Butler Community Mausoleum

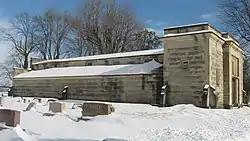
Butler Community Mausoleum, January 2014

Butler Community Mausoleum is a historic mausoleum located in Butler Cemetery near Butler in Stafford Township, DeKalb County, Indiana. It was built in 1914, and is a one-story, limestone structure with a red tile roof and simple Classical Revival style detail. It measures 36 feet wide and 78 feet deep and consists of a tall vestibule section and long nave-like wing with clerestory. At the entrance are flanking Doric order columns. The mausoleum was used for interments into the 1960s.